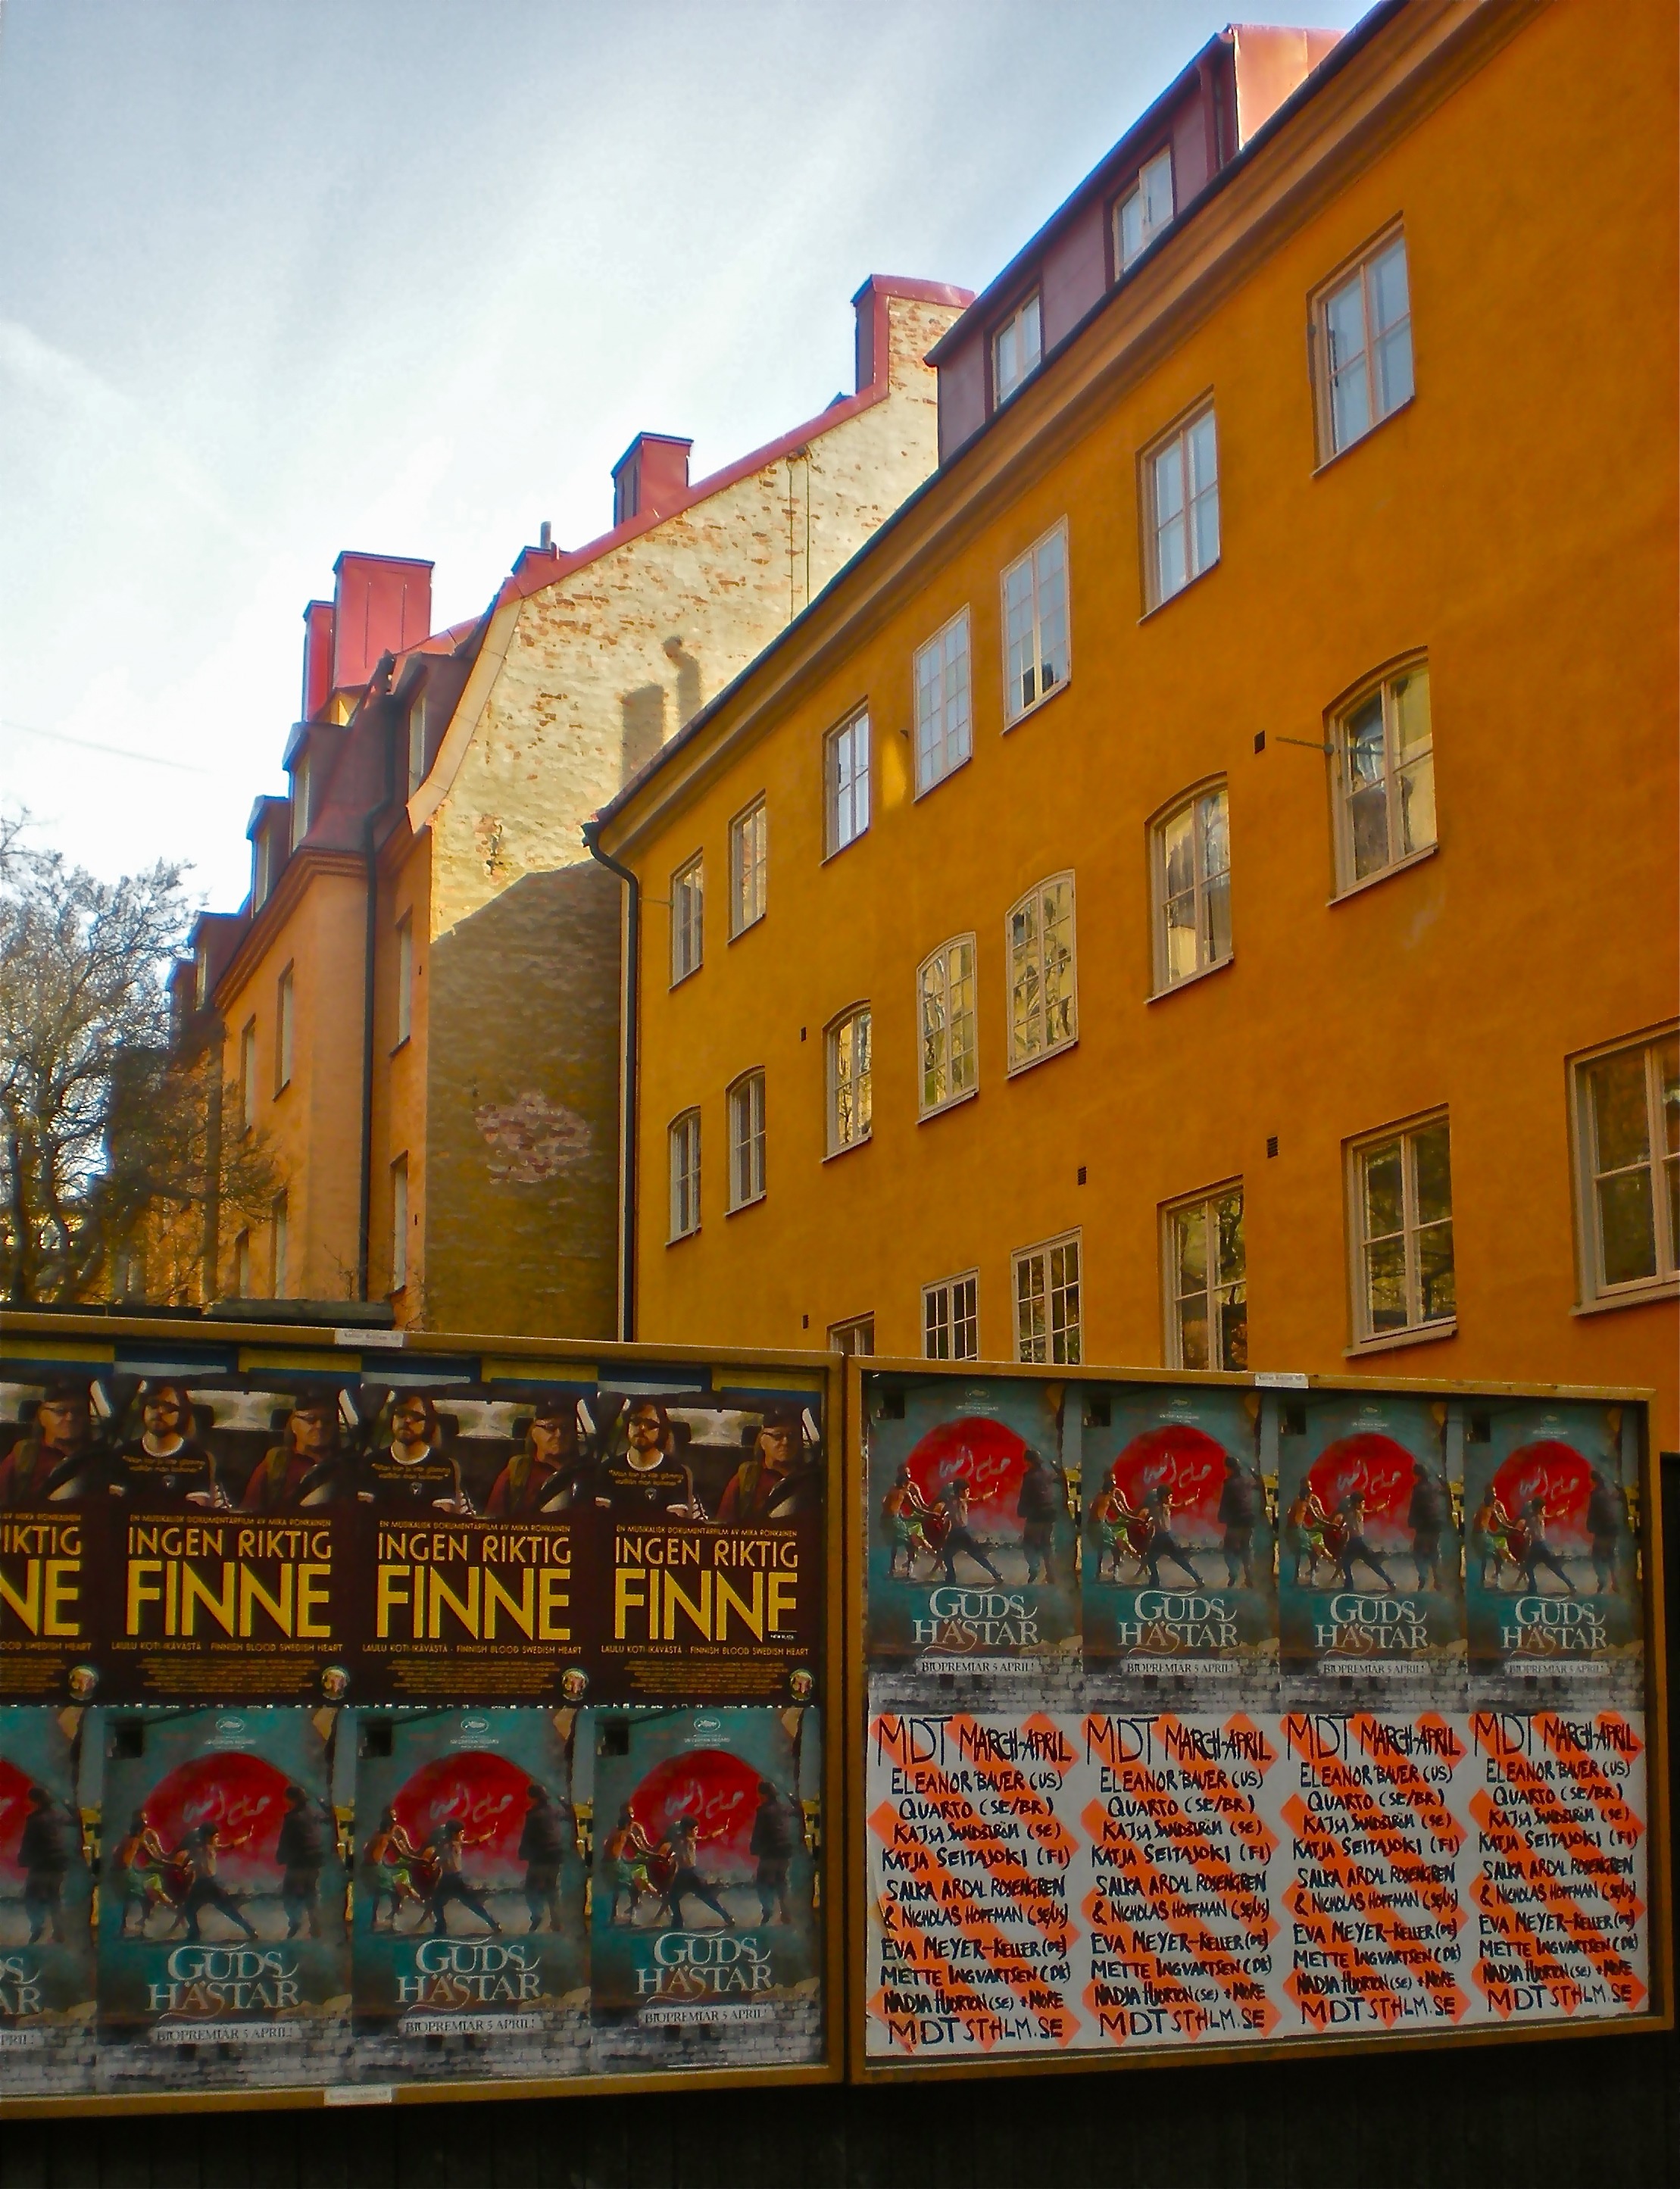
street, town, wall, color, facade, poster, stockholm, neighbourhood, urban area, s dermalm